Cindy Bruna

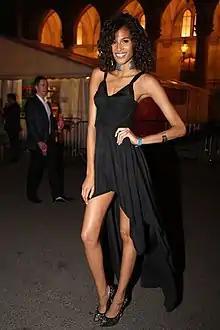
Bruna in 2015

After signing with Metropolitan Management, her mother agency, and Wilhelmina Models, she landed her first modeling jobs, which were for Alaïa and Elie Saab. In 2012, she walked exclusively for Calvin Klein. She also landed on the cover of Vogue Italia's December 2013 and September 2014 issues. She has also appeared in editorials for "American Vogue", "Vogue Arabia", "Vogue Japan", "Vogue Spain", "Vogue Ukraine", "Vogue Portugal", "W", "Harper's Bazaar", "Elle" UK, "Wonderland", and others.